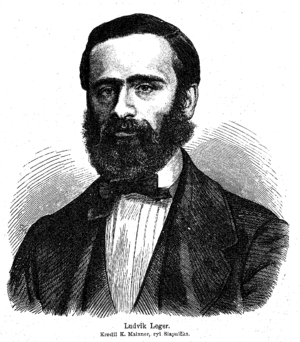
Louis Leger est un universitaire français spécialiste des langues et civilisations slaves.